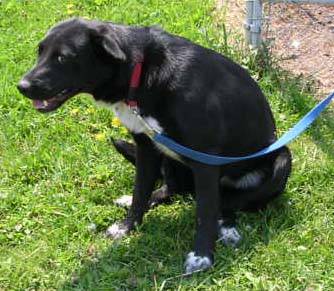
Label: dog